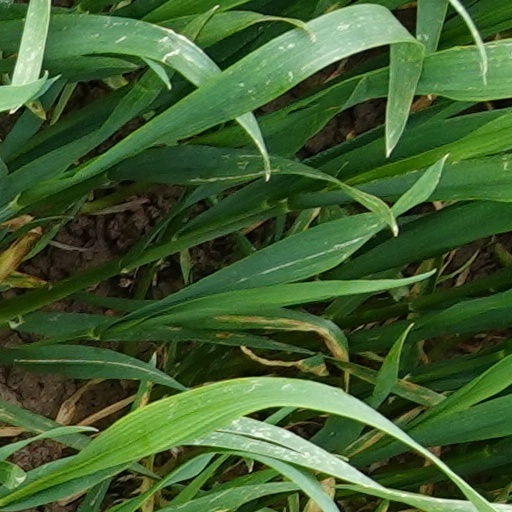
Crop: wheat